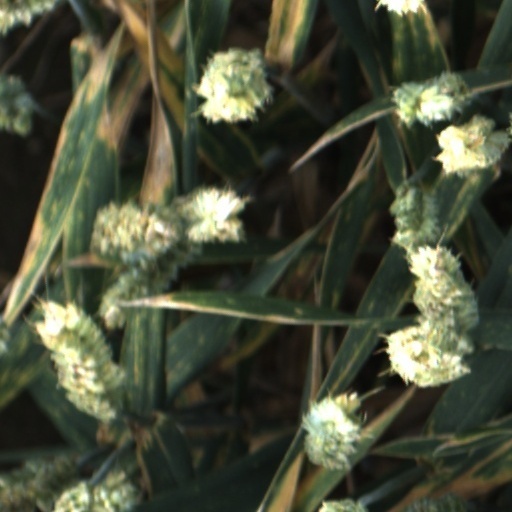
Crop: wheat